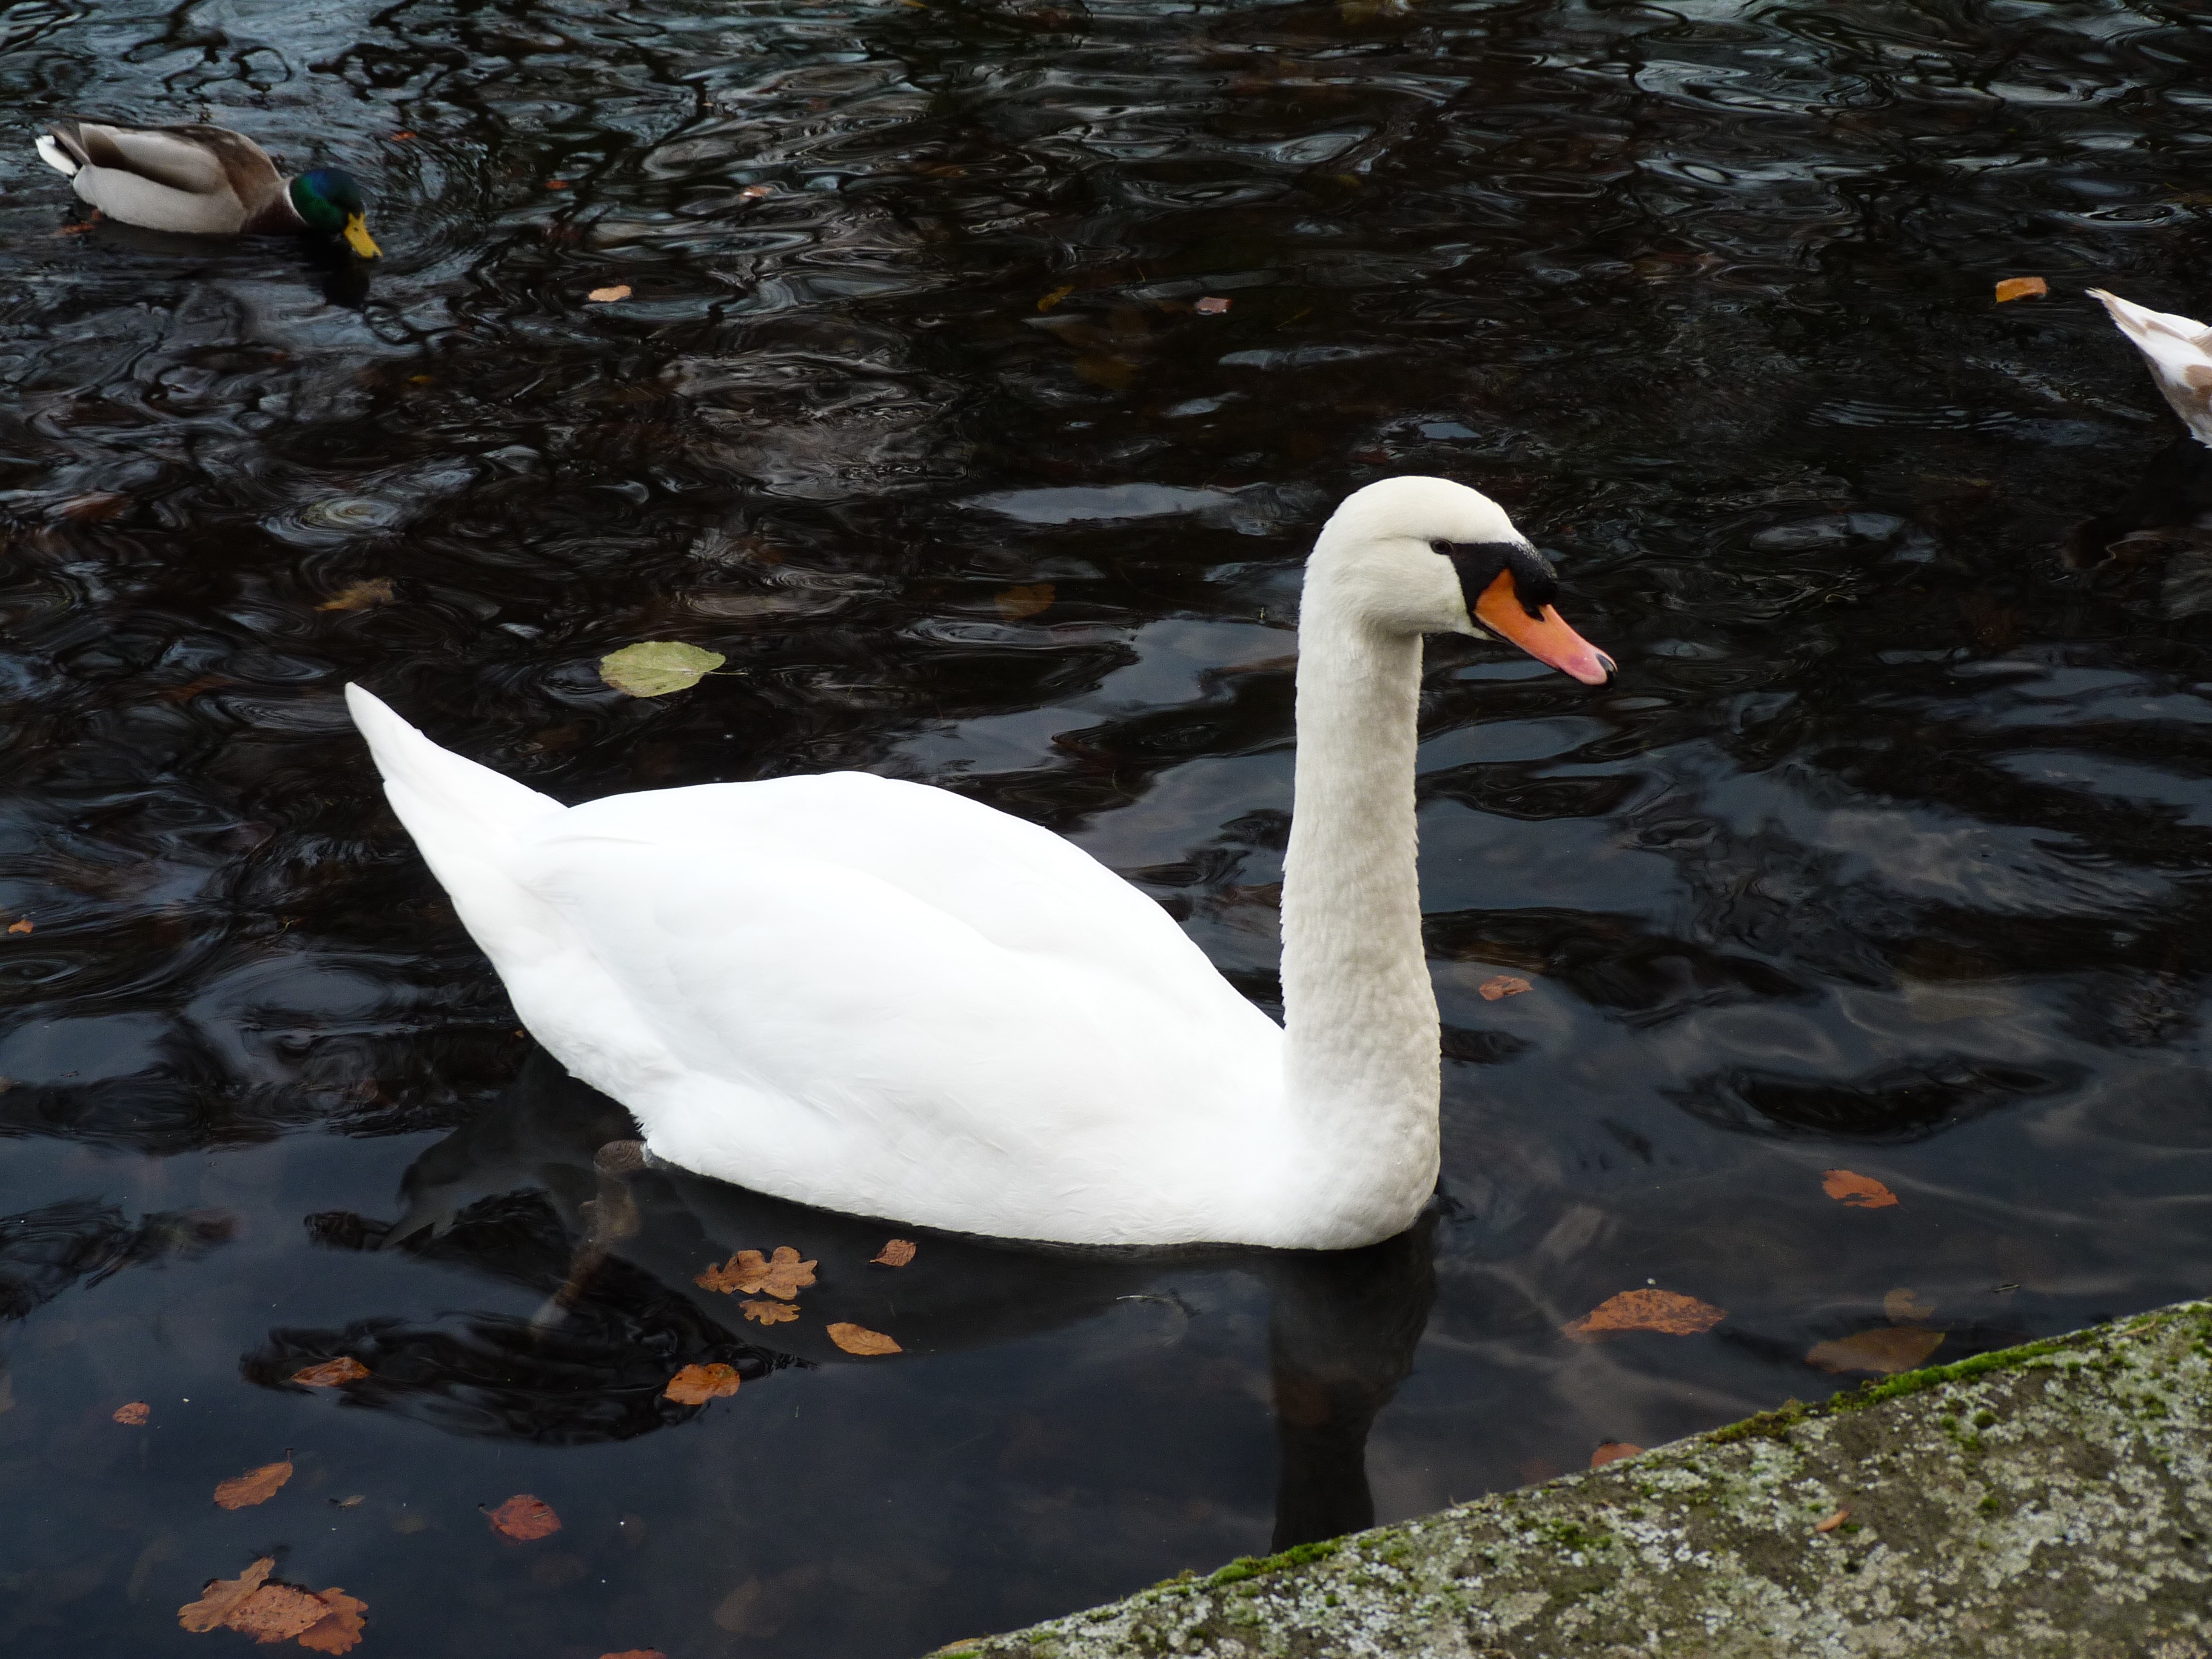
water, nature, bird, white, lake, pond, wildlife, reflection, beak, feather, fauna, swan, duck, swans, goose, waterfowl, water bird, white swan, ducks geese and swans